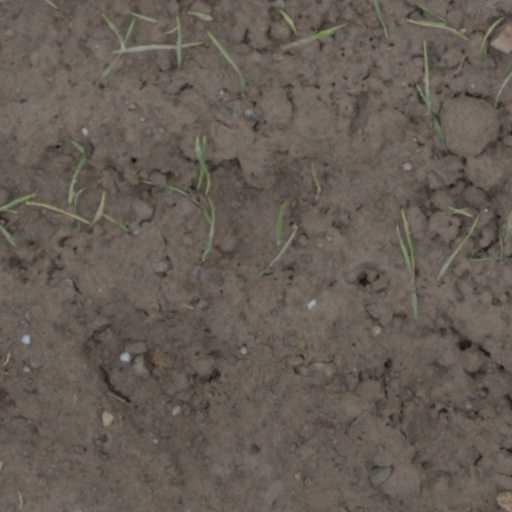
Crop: wheat